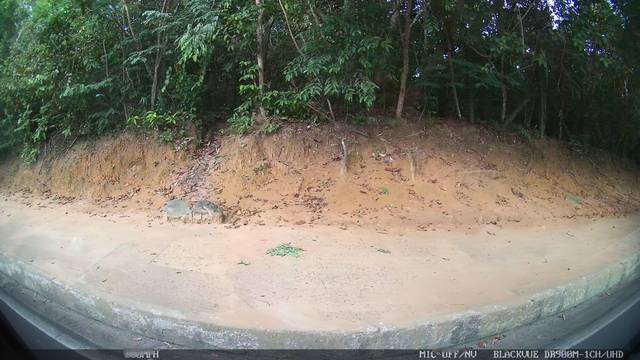
Region: Brazil
Coordinates: -3.091, -60.038